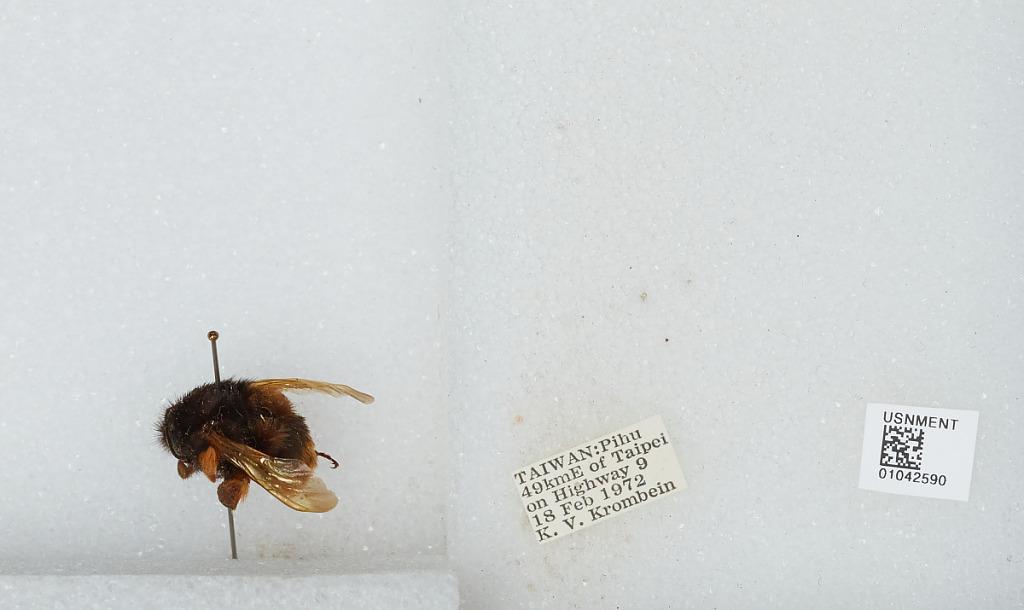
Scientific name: Bombus sp.
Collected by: K. Krombein
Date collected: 1972-2-18
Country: Taiwan
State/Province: Taipei
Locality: Pihu 49 km E of Taipei on Highway 9